George Thompson (abolitionist)

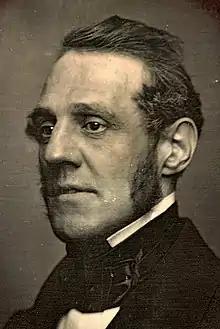
1851 daguerreotype

Thompson became ill and traveled back to his home country, where he died in 1878, and was buried in Beckett Street Cemetery, Leeds. While his advocacy of abolitionism went relatively unnoticed after his death, his efforts to effect a worldwide abolitionist movement cannot be ignored. His profession as activist allowed him to make a living by supporting the cause that he cared about, as well as enabling him to make unprecedented steps in freeing enslaved peoples around the world.